Henri Guisan

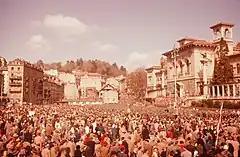
Crowds at Lausanne's "Place de la Riponne" during Guisan's funeral procession, 12 April 1960

Having become a national hero by successfully avoiding war, Guisan died in Pully on 7 April 1960, aged 85. He was buried on 12 April in Pully, with 300,000 participating in his funeral procession through Lausanne, the biggest attendance at a funeral in Swiss history. His grave is a work by Edouard-Marcel Sandoz.